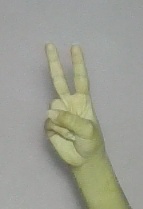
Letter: taa